4th Royal Lancashire Militia (The Duke of Lancaster's Own Light Infantry)

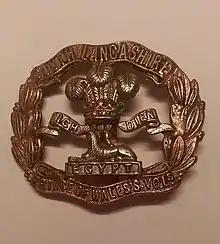
The South Lancashires' cap badge

Under the 'Localisation of the Forces' scheme introduced by the Cardwell Reforms of 1872, Militia regiments were brigaded with regular and Volunteer battalions in a regimental district sharing a permanent depot at a suitable county town. Seven double-battalion or paired single-battalion regular regiments were assigned to Lancashire, and each was linked with one of the militia regiments. The militia now came under the War Office rather than their county lords lieutenant, and officers' commissions were signed by the Queen.